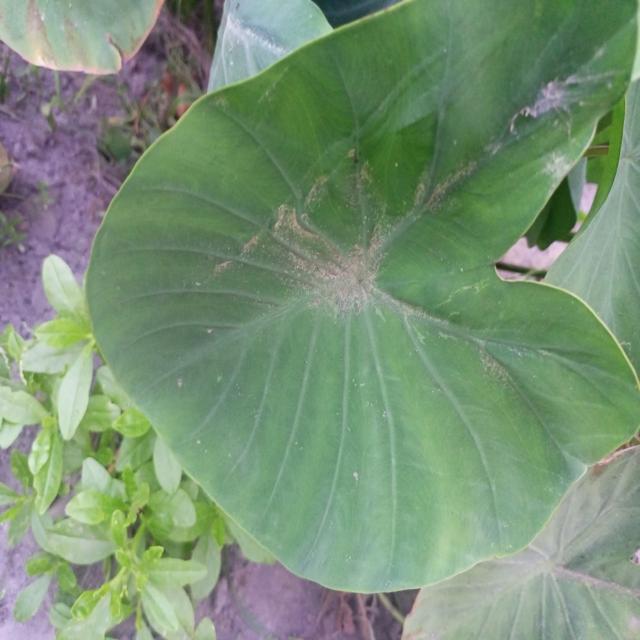
Label: Early_Blight